Ann Summers

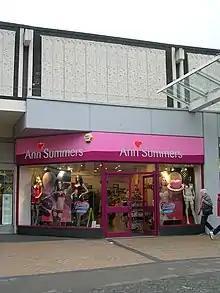
Ann Summers store in Huddersfield

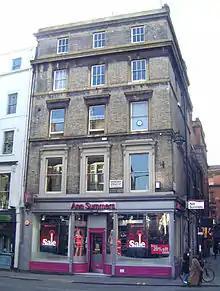
Ann Summers store in London

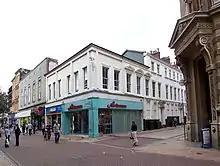
Ann Summers store in Hull

Ann Summers is a British multinational retailer company specialising in sex toys and lingerie, with 80 high street stores in the UK, Ireland, and the Channel Islands. In 2000, Ann Summers acquired the Knickerbox brand, a label with an emphasis on more comfortable and feminine underwear, while the Ann Summers-labelled products tend to be more erotic in style. The chain had an annual turnover of £117.3 million in 2007–2008.